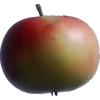
Label: Apple 11